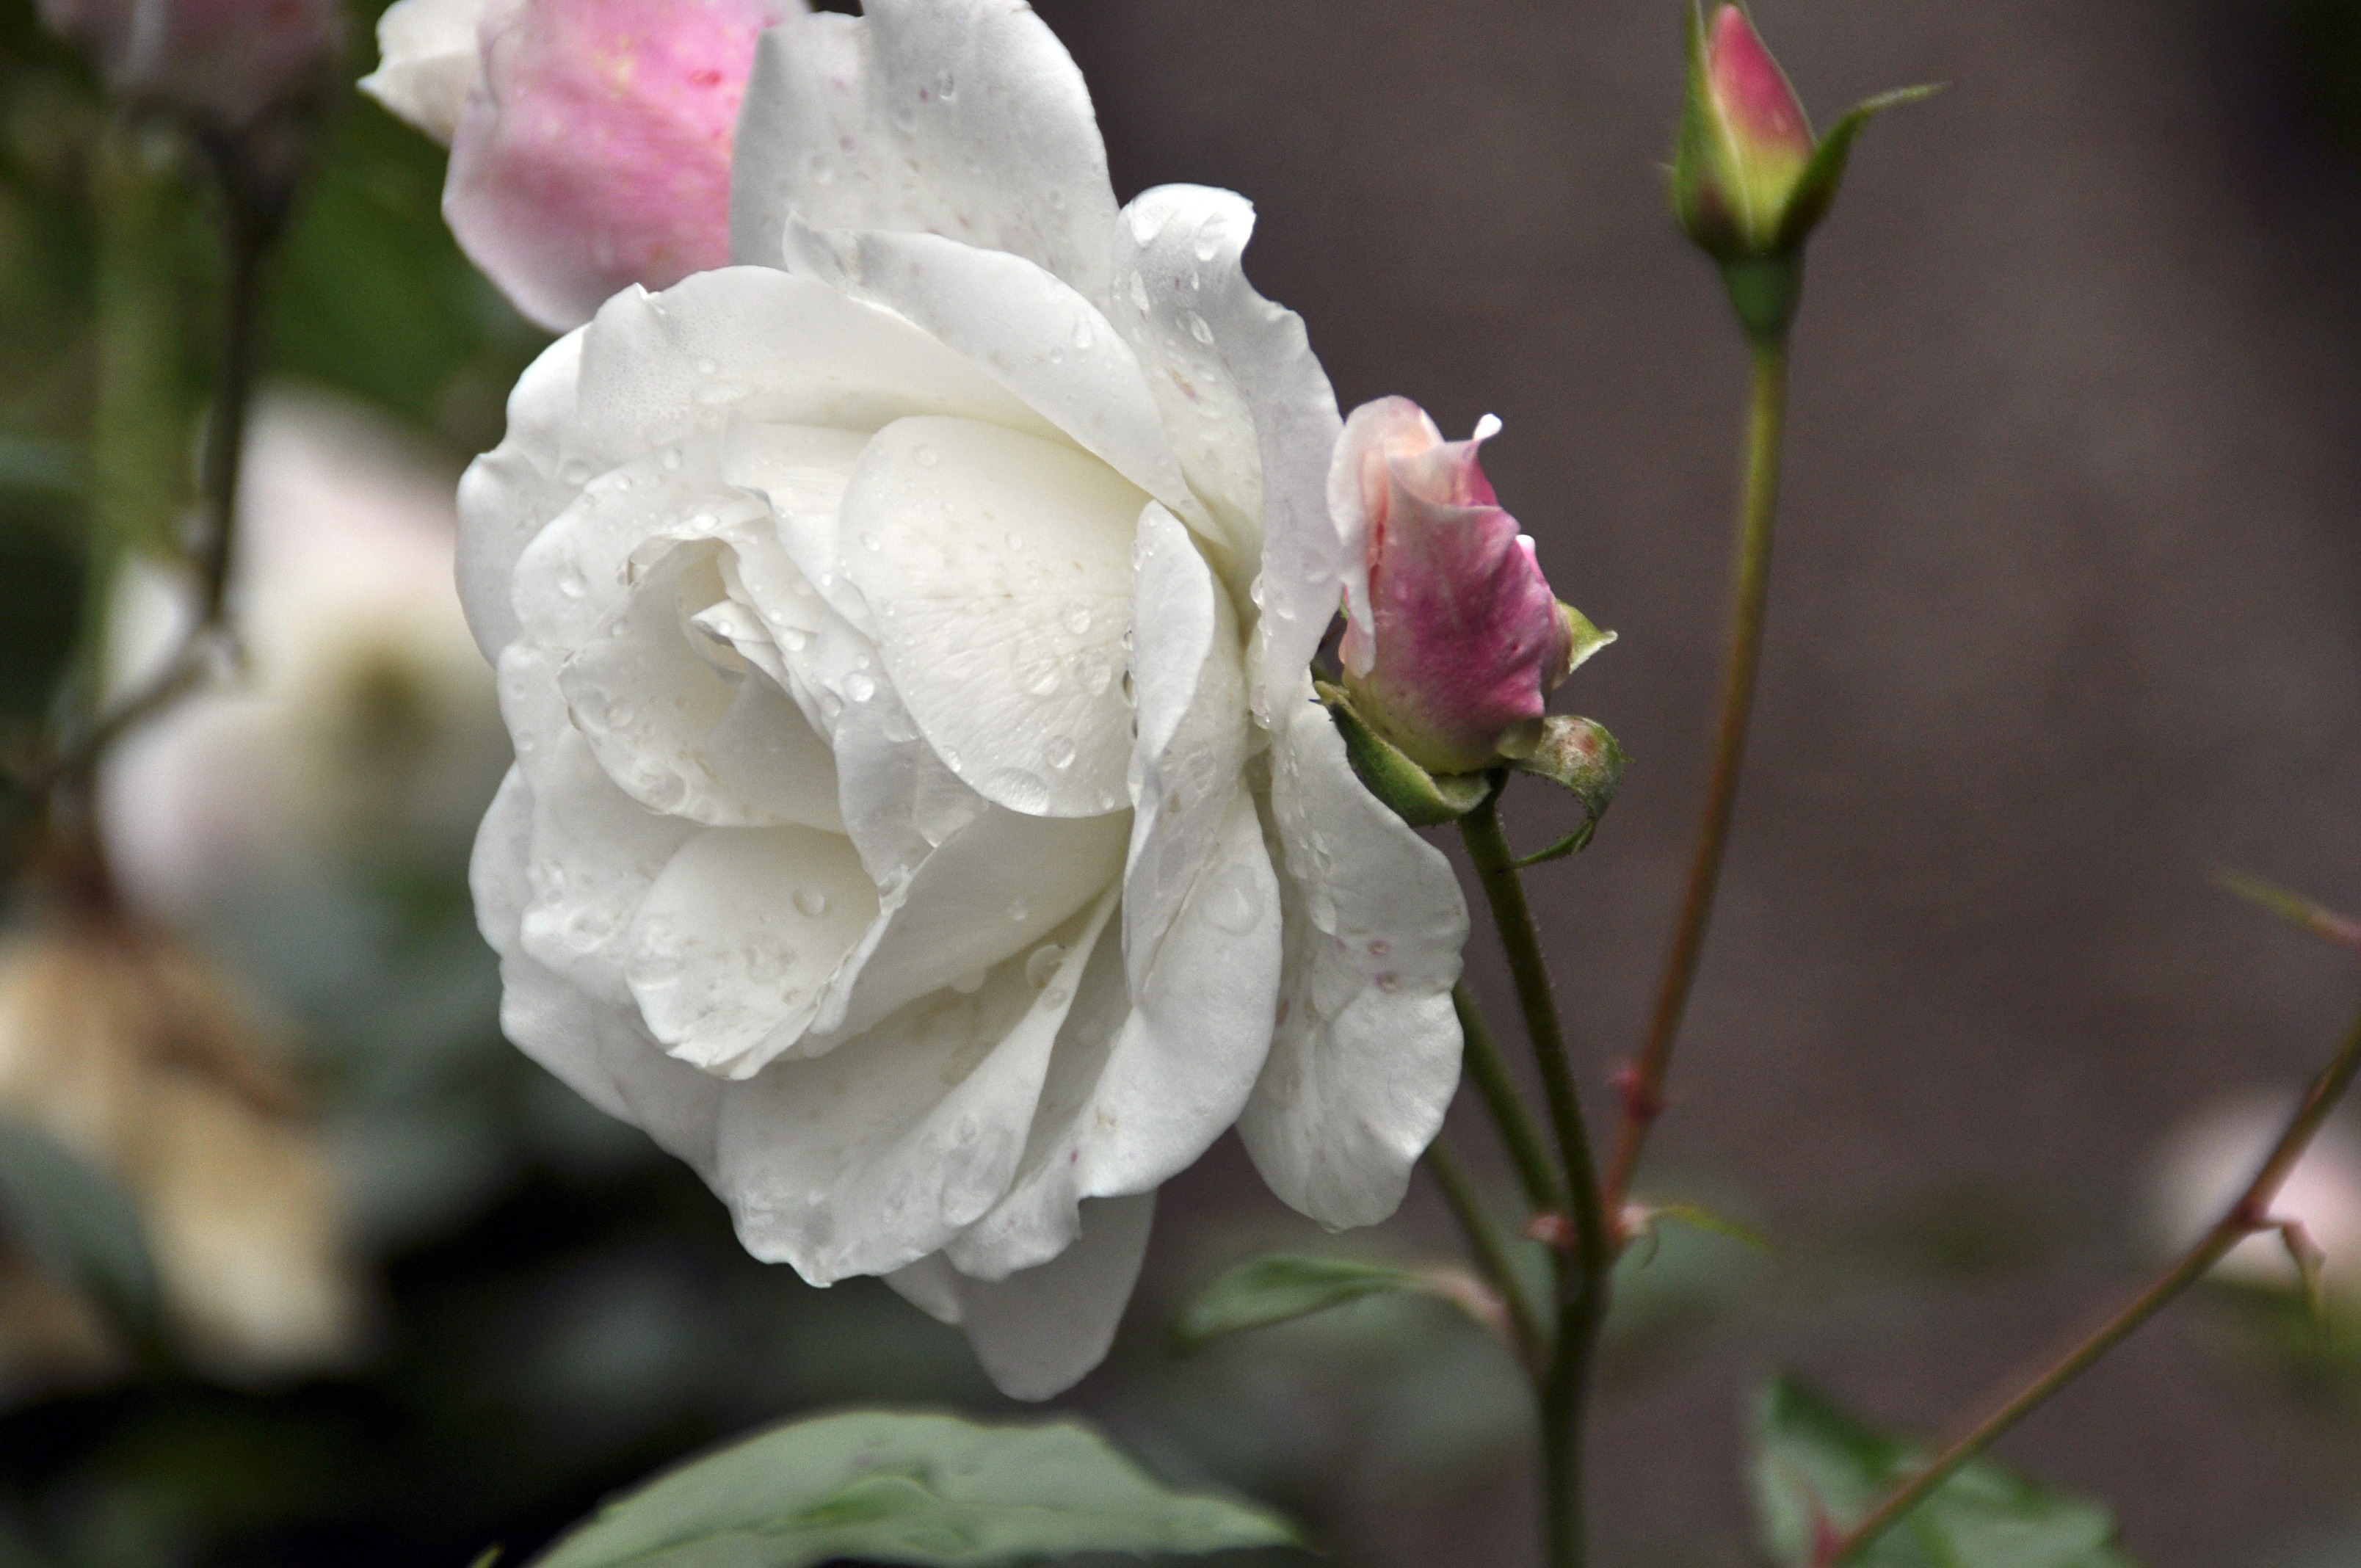
blossom, plant, flower, petal, bloom, rose, botany, flora, shrub, bud, macro photography, flowering plant, garden roses, rose family, plant stem, land plant